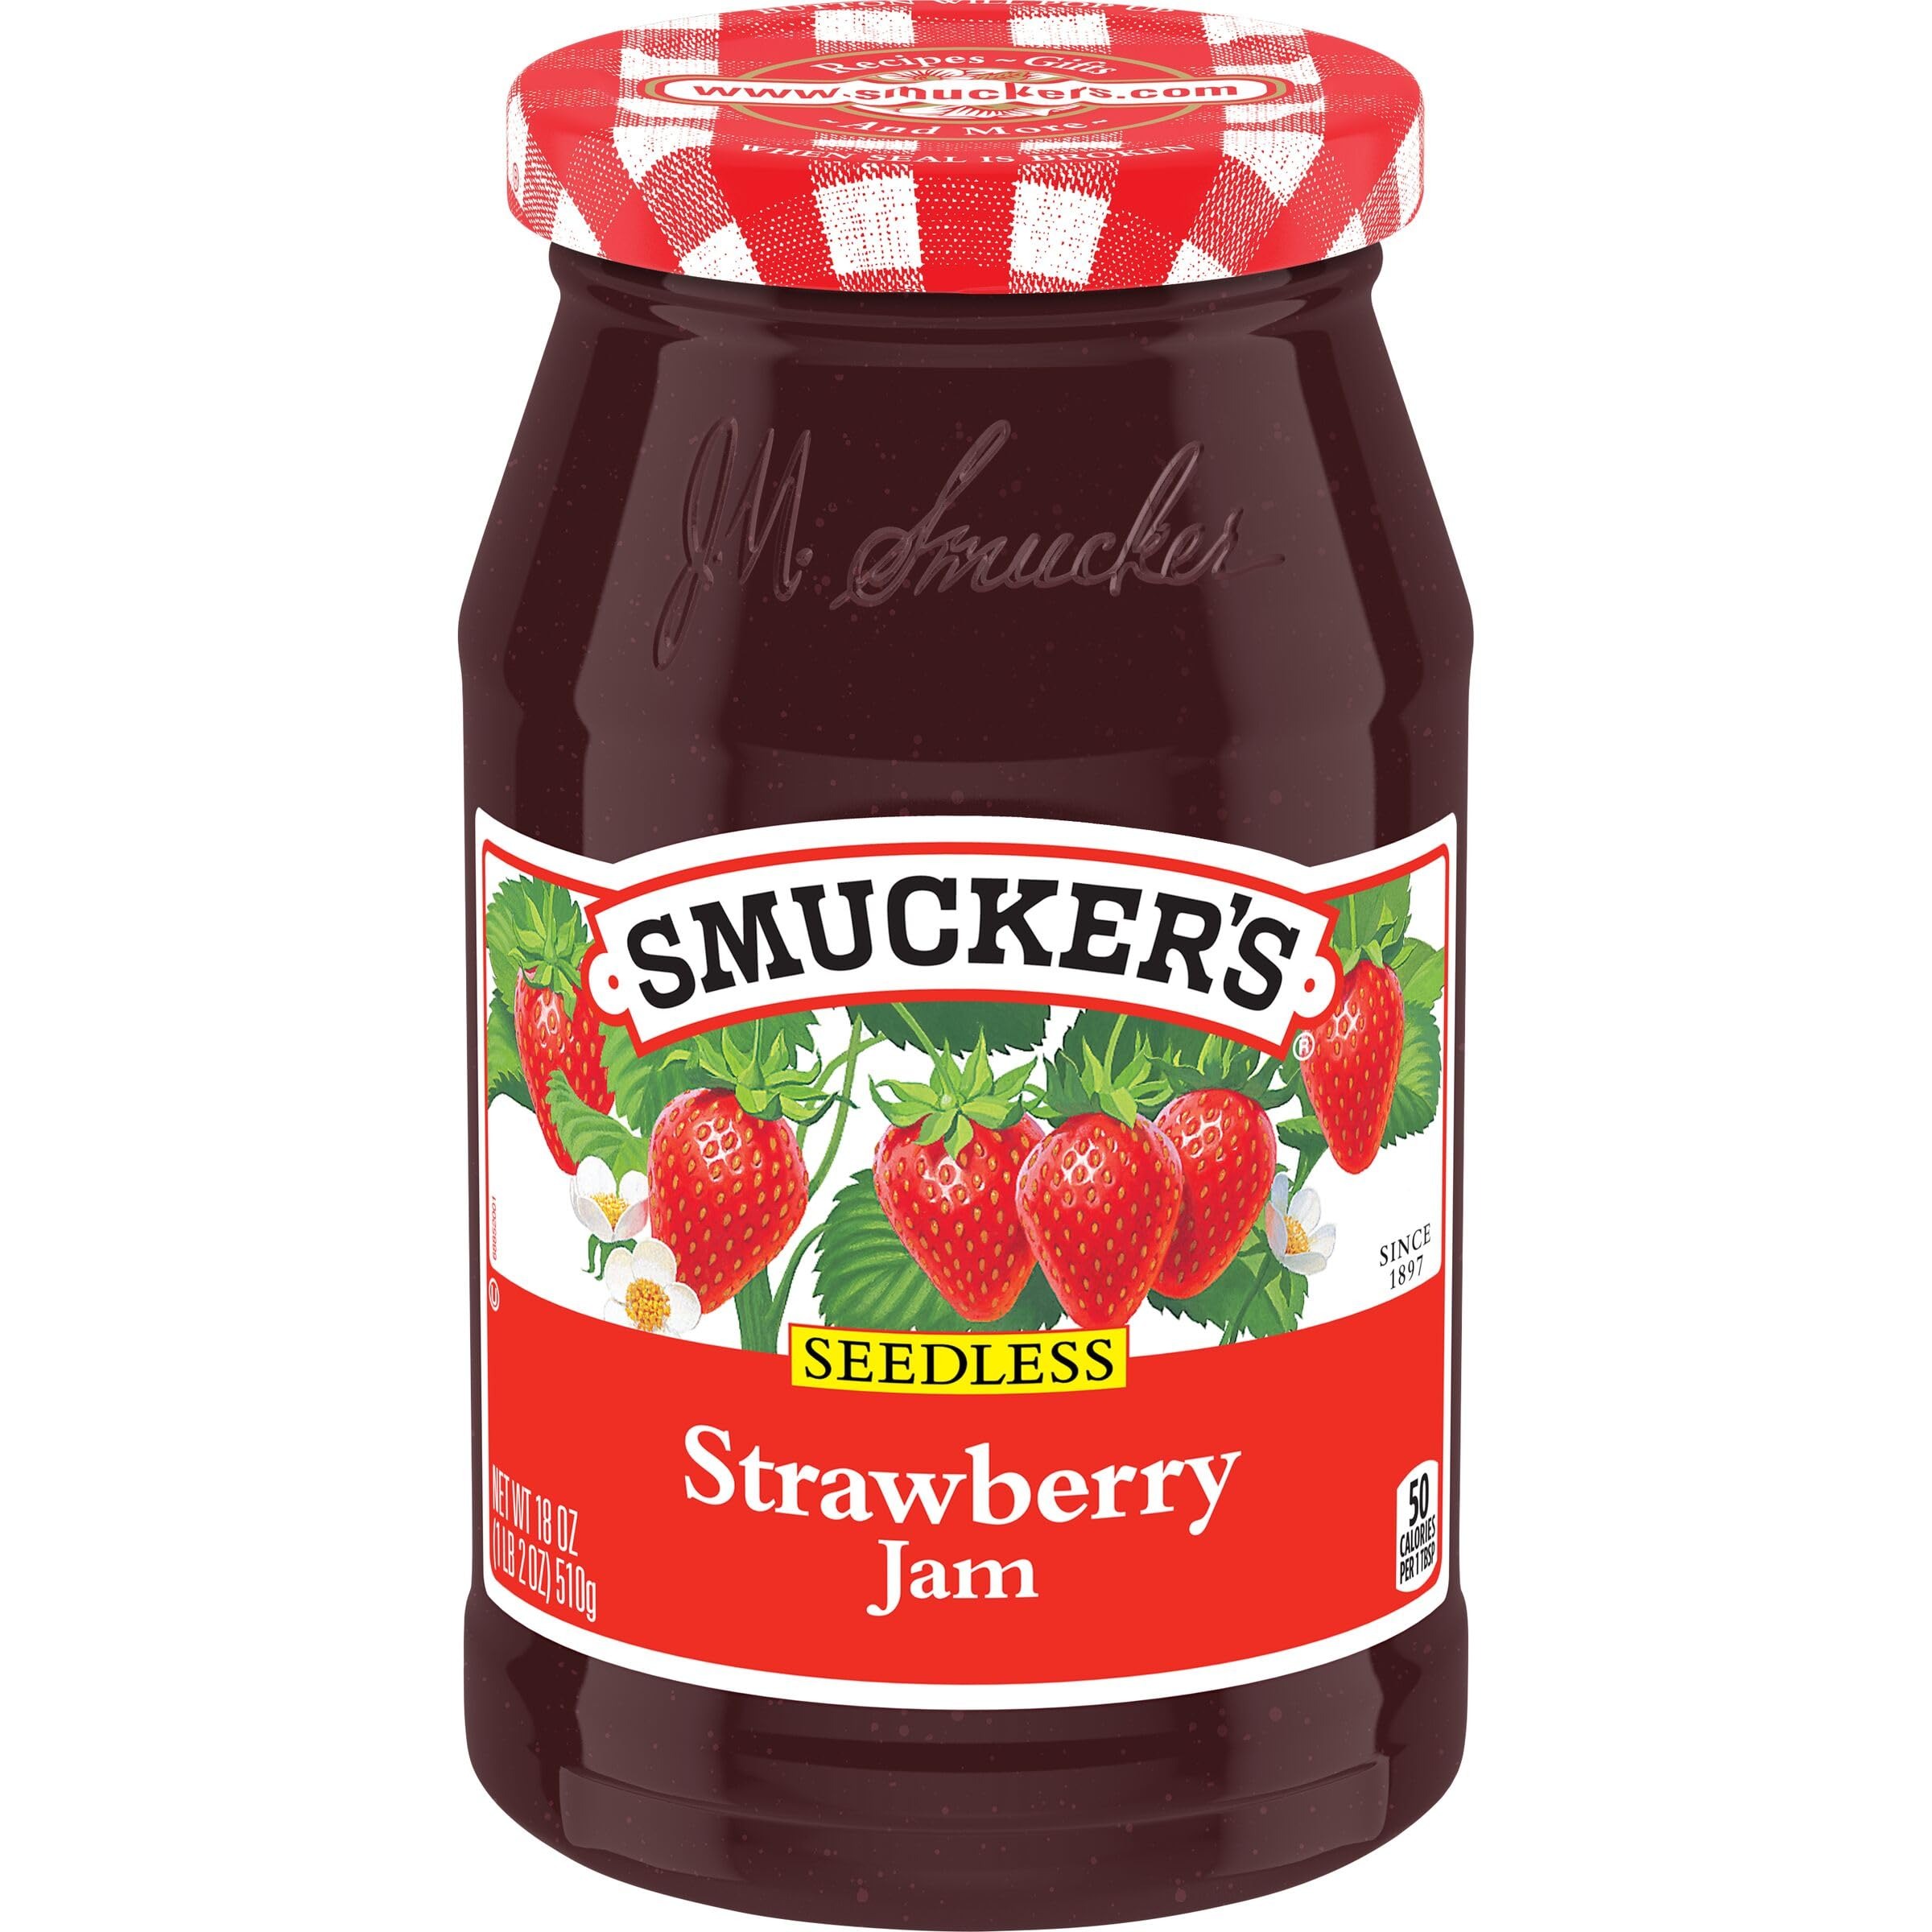
Item Name: Smucker's Seedless Strawberry Jam, 18 Ounces
Bullet Point 1: Contains 1- 18 Ounce Jar of Smucker's Seedless Strawberry Jam
Bullet Point 2: Ripe strawberries flavor in a seedless jam
Bullet Point 3: Easy to spread
Bullet Point 4: Partner with peanut butter for a classic PB and J
Bullet Point 5: Make a tasty balsamic vinaigrette or spoon on top of dark chocolate
Value: 18.0
Unit: Ounce

Price: 4.24